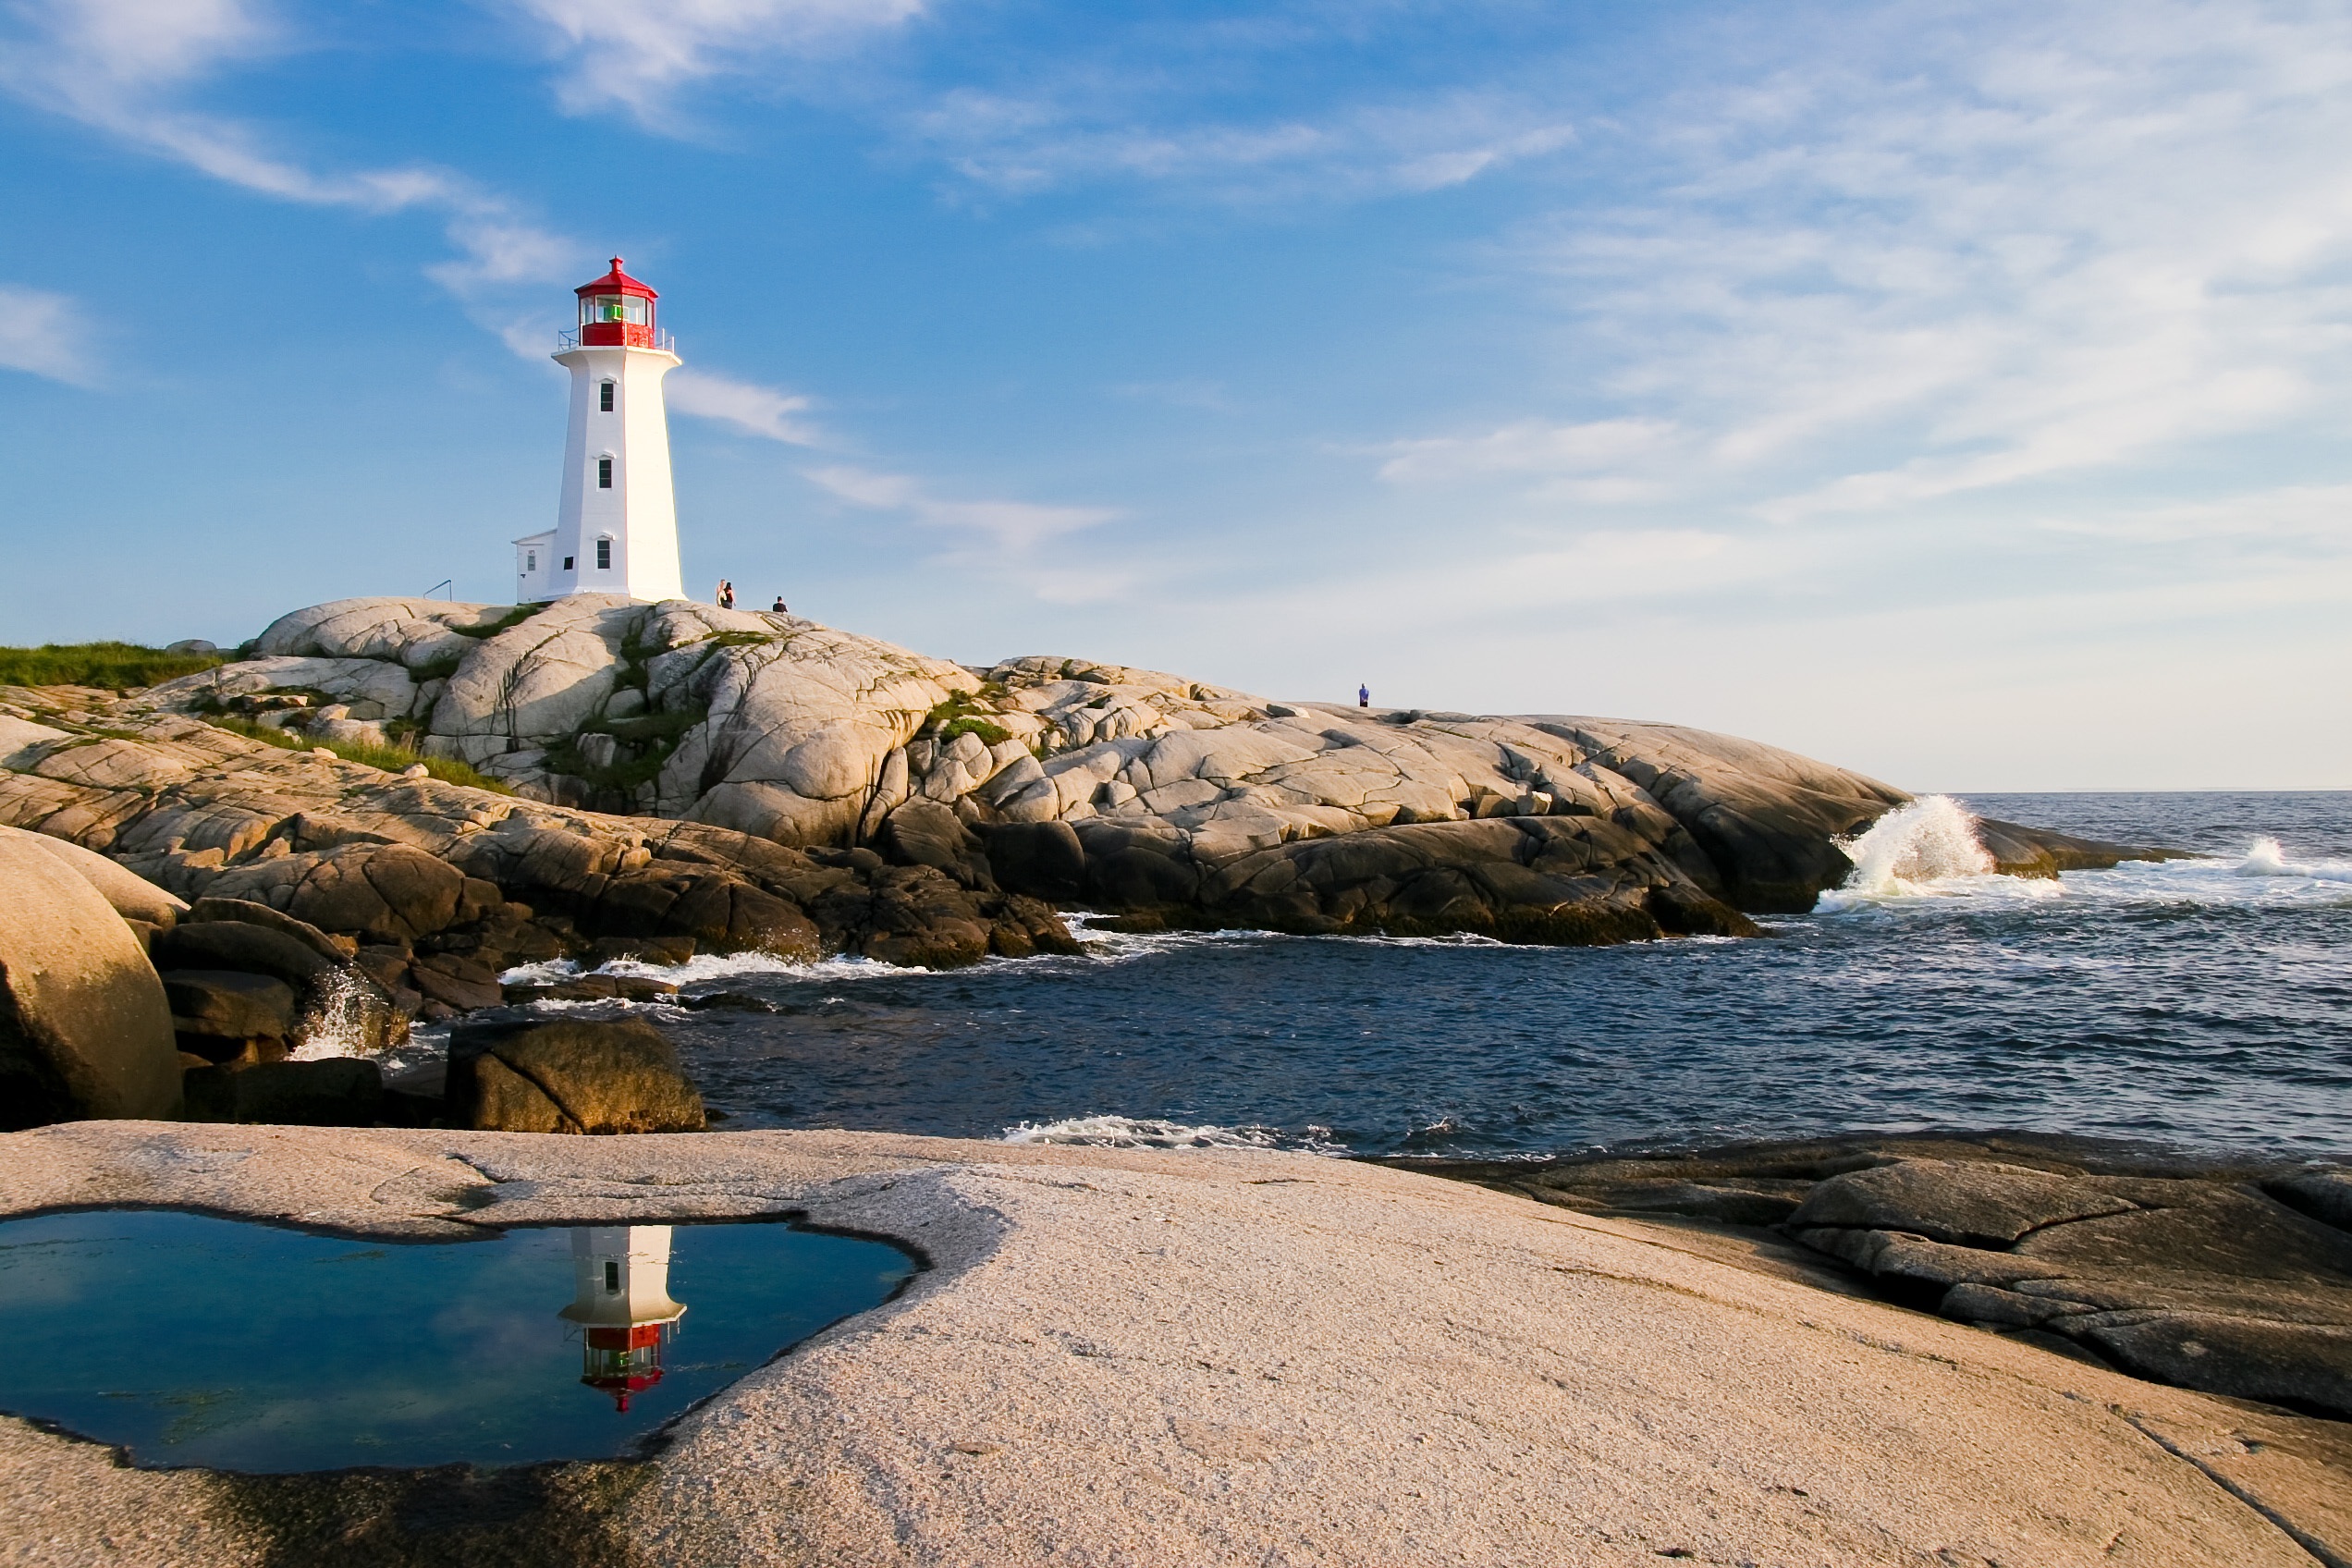
beach, landscape, sea, coast, water, nature, rock, ocean, light, lighthouse, architecture, sky, white, night, house, shore, wave, building, stone, travel, beam, cliff, seaside, sign, cove, direction, tower, symbol, sailing, color, bay, landmark, beacon, signal, blue, navigate, lamp, terrain, security, rocks, nautical, design, canada, marine, danger, safety, hope, navigation, warning, icon, maritime, guide, cape, dangerous, searchlight, nova scotia